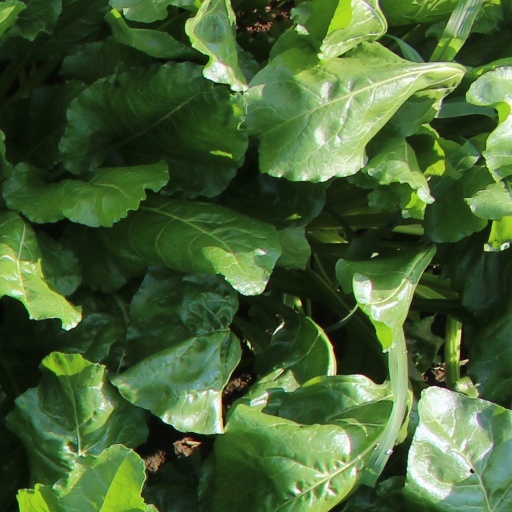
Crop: sugar beet